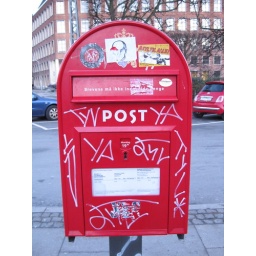
post office box in forum.